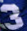
Number: 3